Portland Public Schools (Oregon)

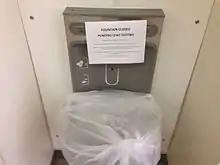
Water fountain at Jefferson High School with sign saying it is closed for lead testing

The St. Johns (school) District was annexed on July 7, 1915, and the James John High School was added at this time. On the suggestion of superintendent Lewis H. Alderman, high school dances were allowed by the school board beginning in 1915, with the stipulation that "the parents of a majority of the students attend." Portable classrooms were used, especially in 1919, with 60 portables added. By this time, there were evening schools taught at Benson High School, Girls' Polytechnic (later merged with Benson), Commerce, Jefferson High School, Ladd, and Lincoln High School. A new administration building opened at NE 7th Ave and NE Clackamas St in the Lloyd District.